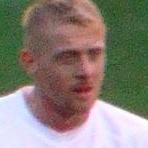
Age: 30